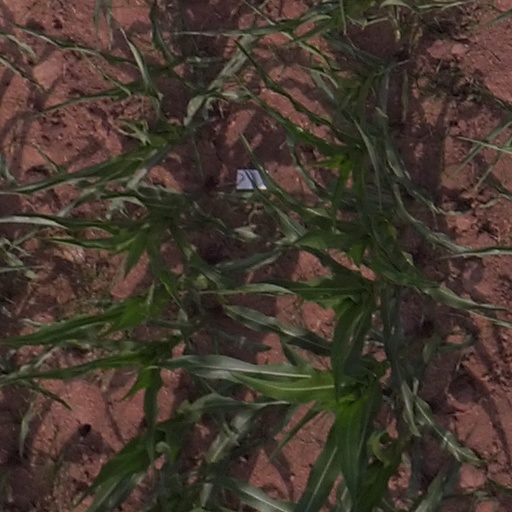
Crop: maize; corn